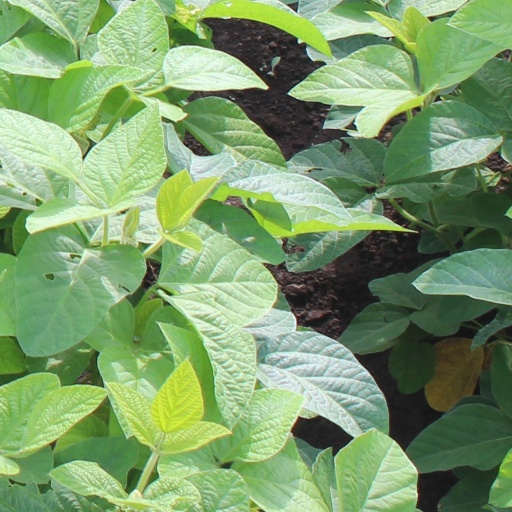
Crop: soybean